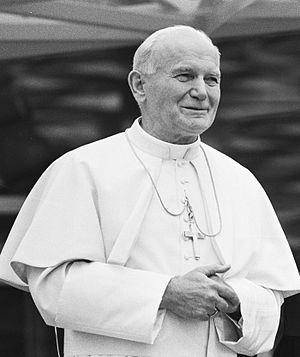
Le pape Jean-Paul II a canonisé, pendant son pontificat 482 saints, au cours de 52 cérémonies de canonisation, parmi lesquelles 38 se sont déroulées au Vatican et 14 au cours des visites pastorales qu'il a effectuées hors d'Italie. En presque 27 ans de pontificat, Jean-Paul II a quasiment canonisé autant de personnes que durant les cinq derniers siècles.